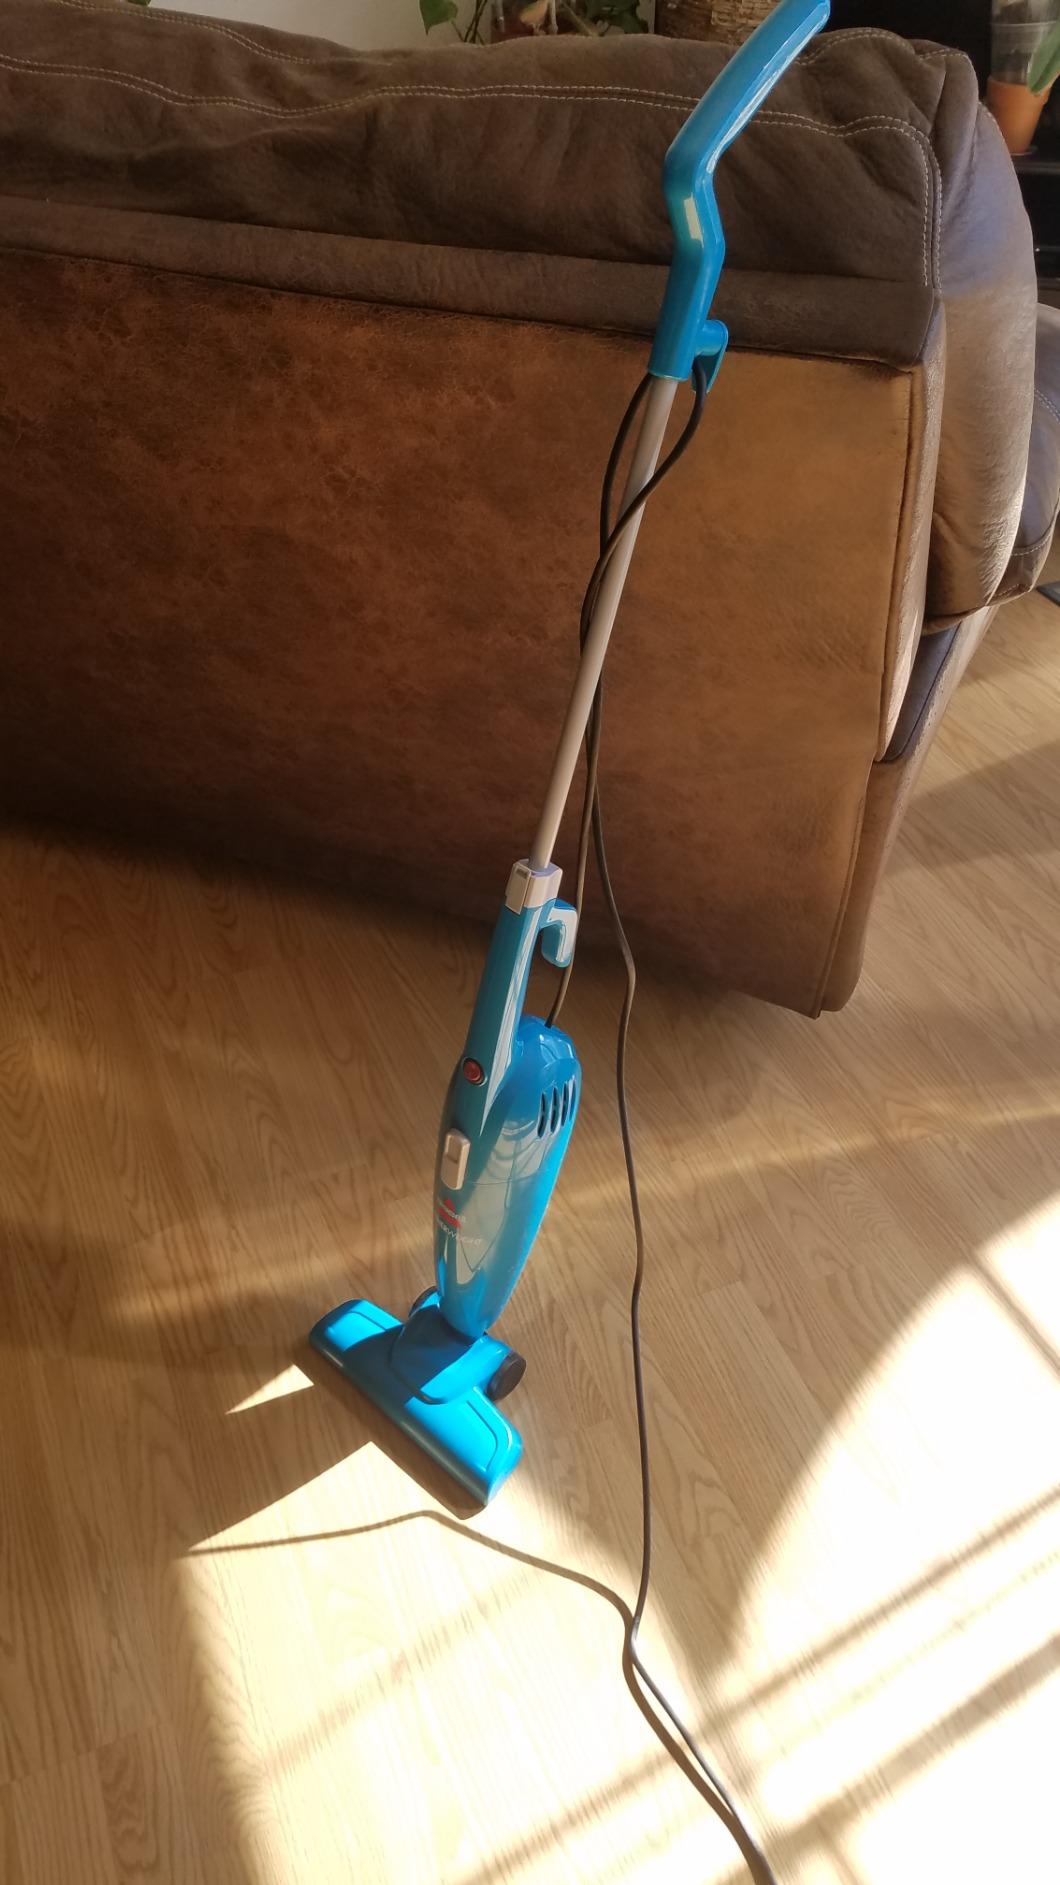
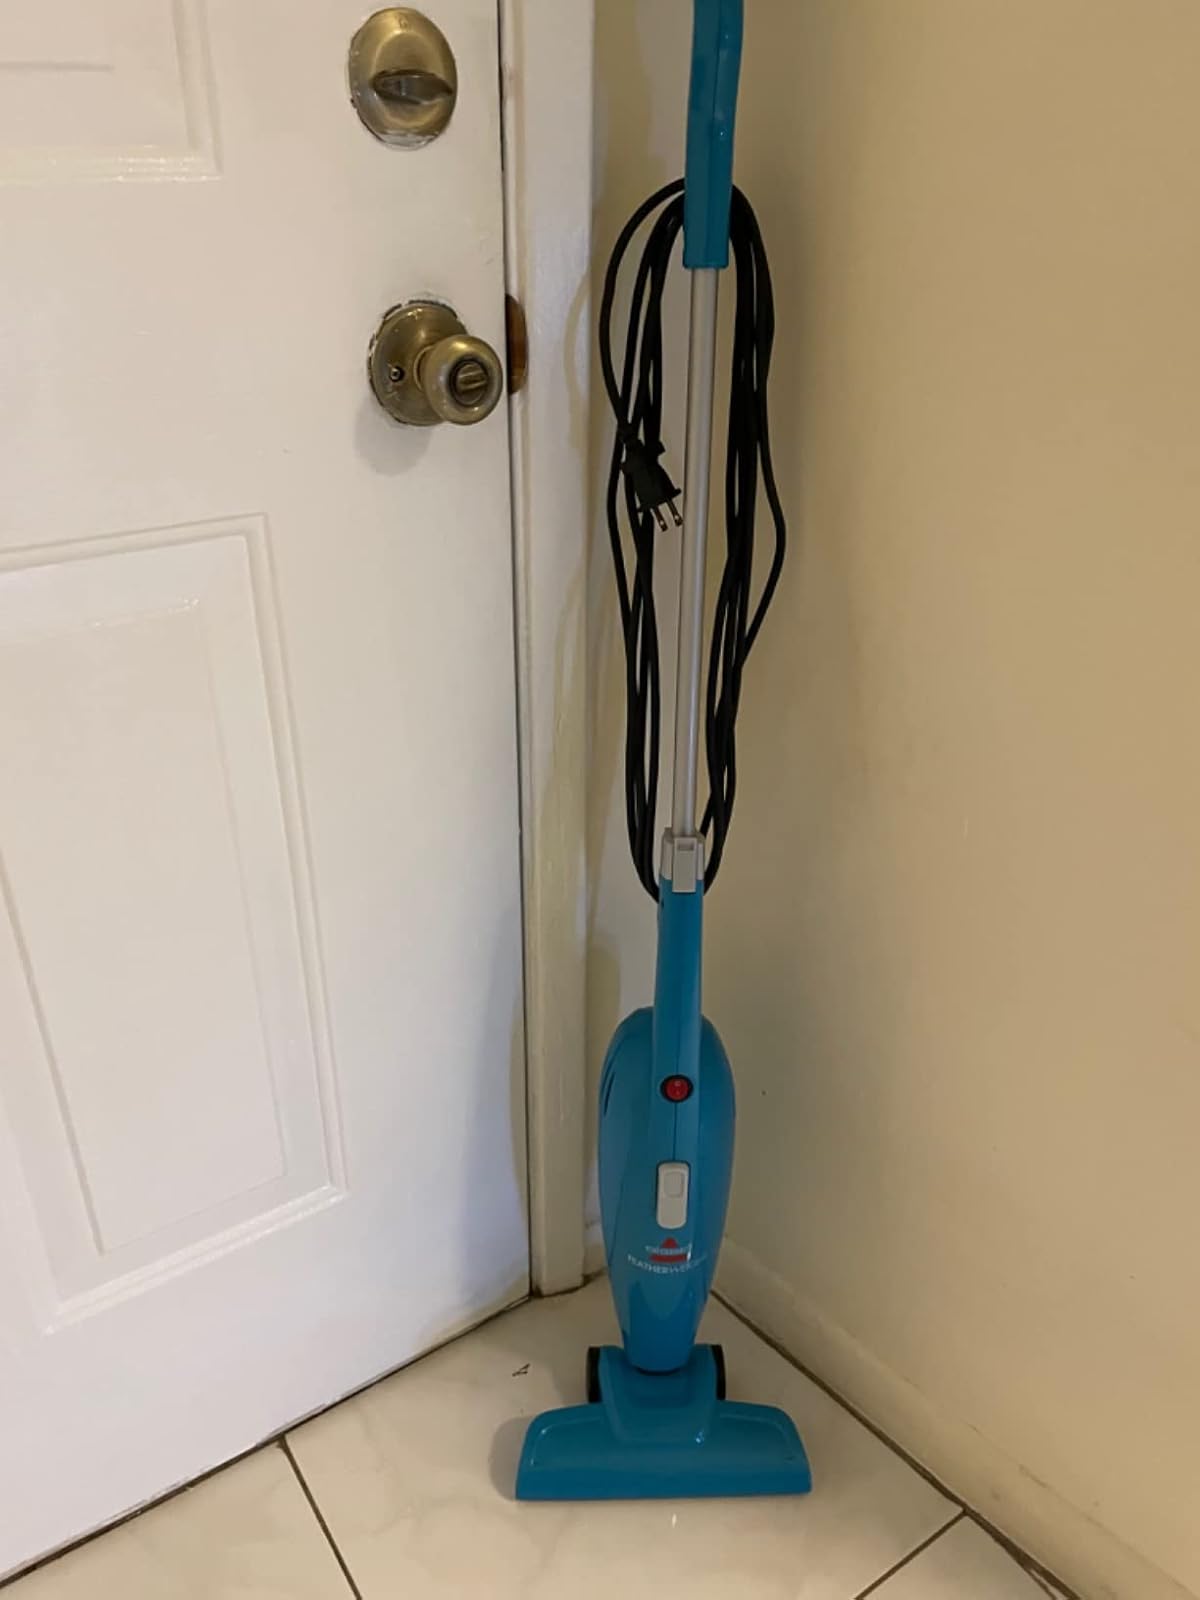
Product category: items_vacuum
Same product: yes